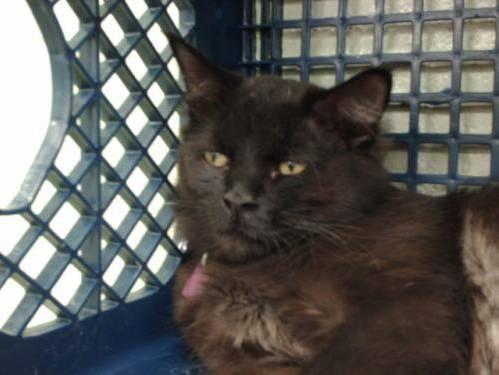
cat